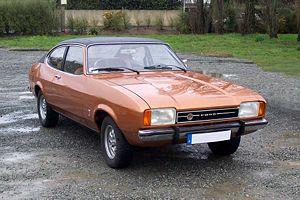
La Ford Capri est un modèle de voiture coupé du constructeur automobile Ford fabriquée de 1962 à 1986 par Ford Europe.